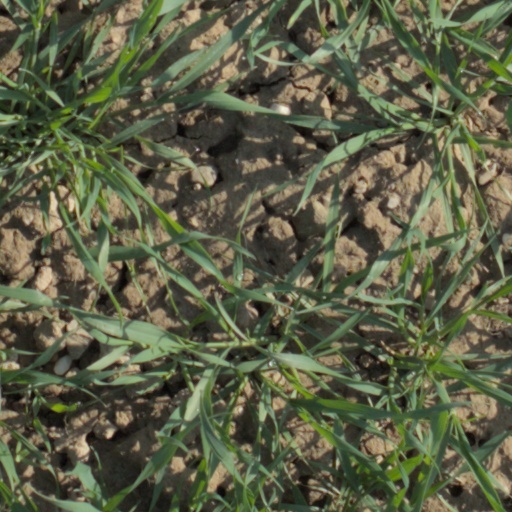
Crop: wheat